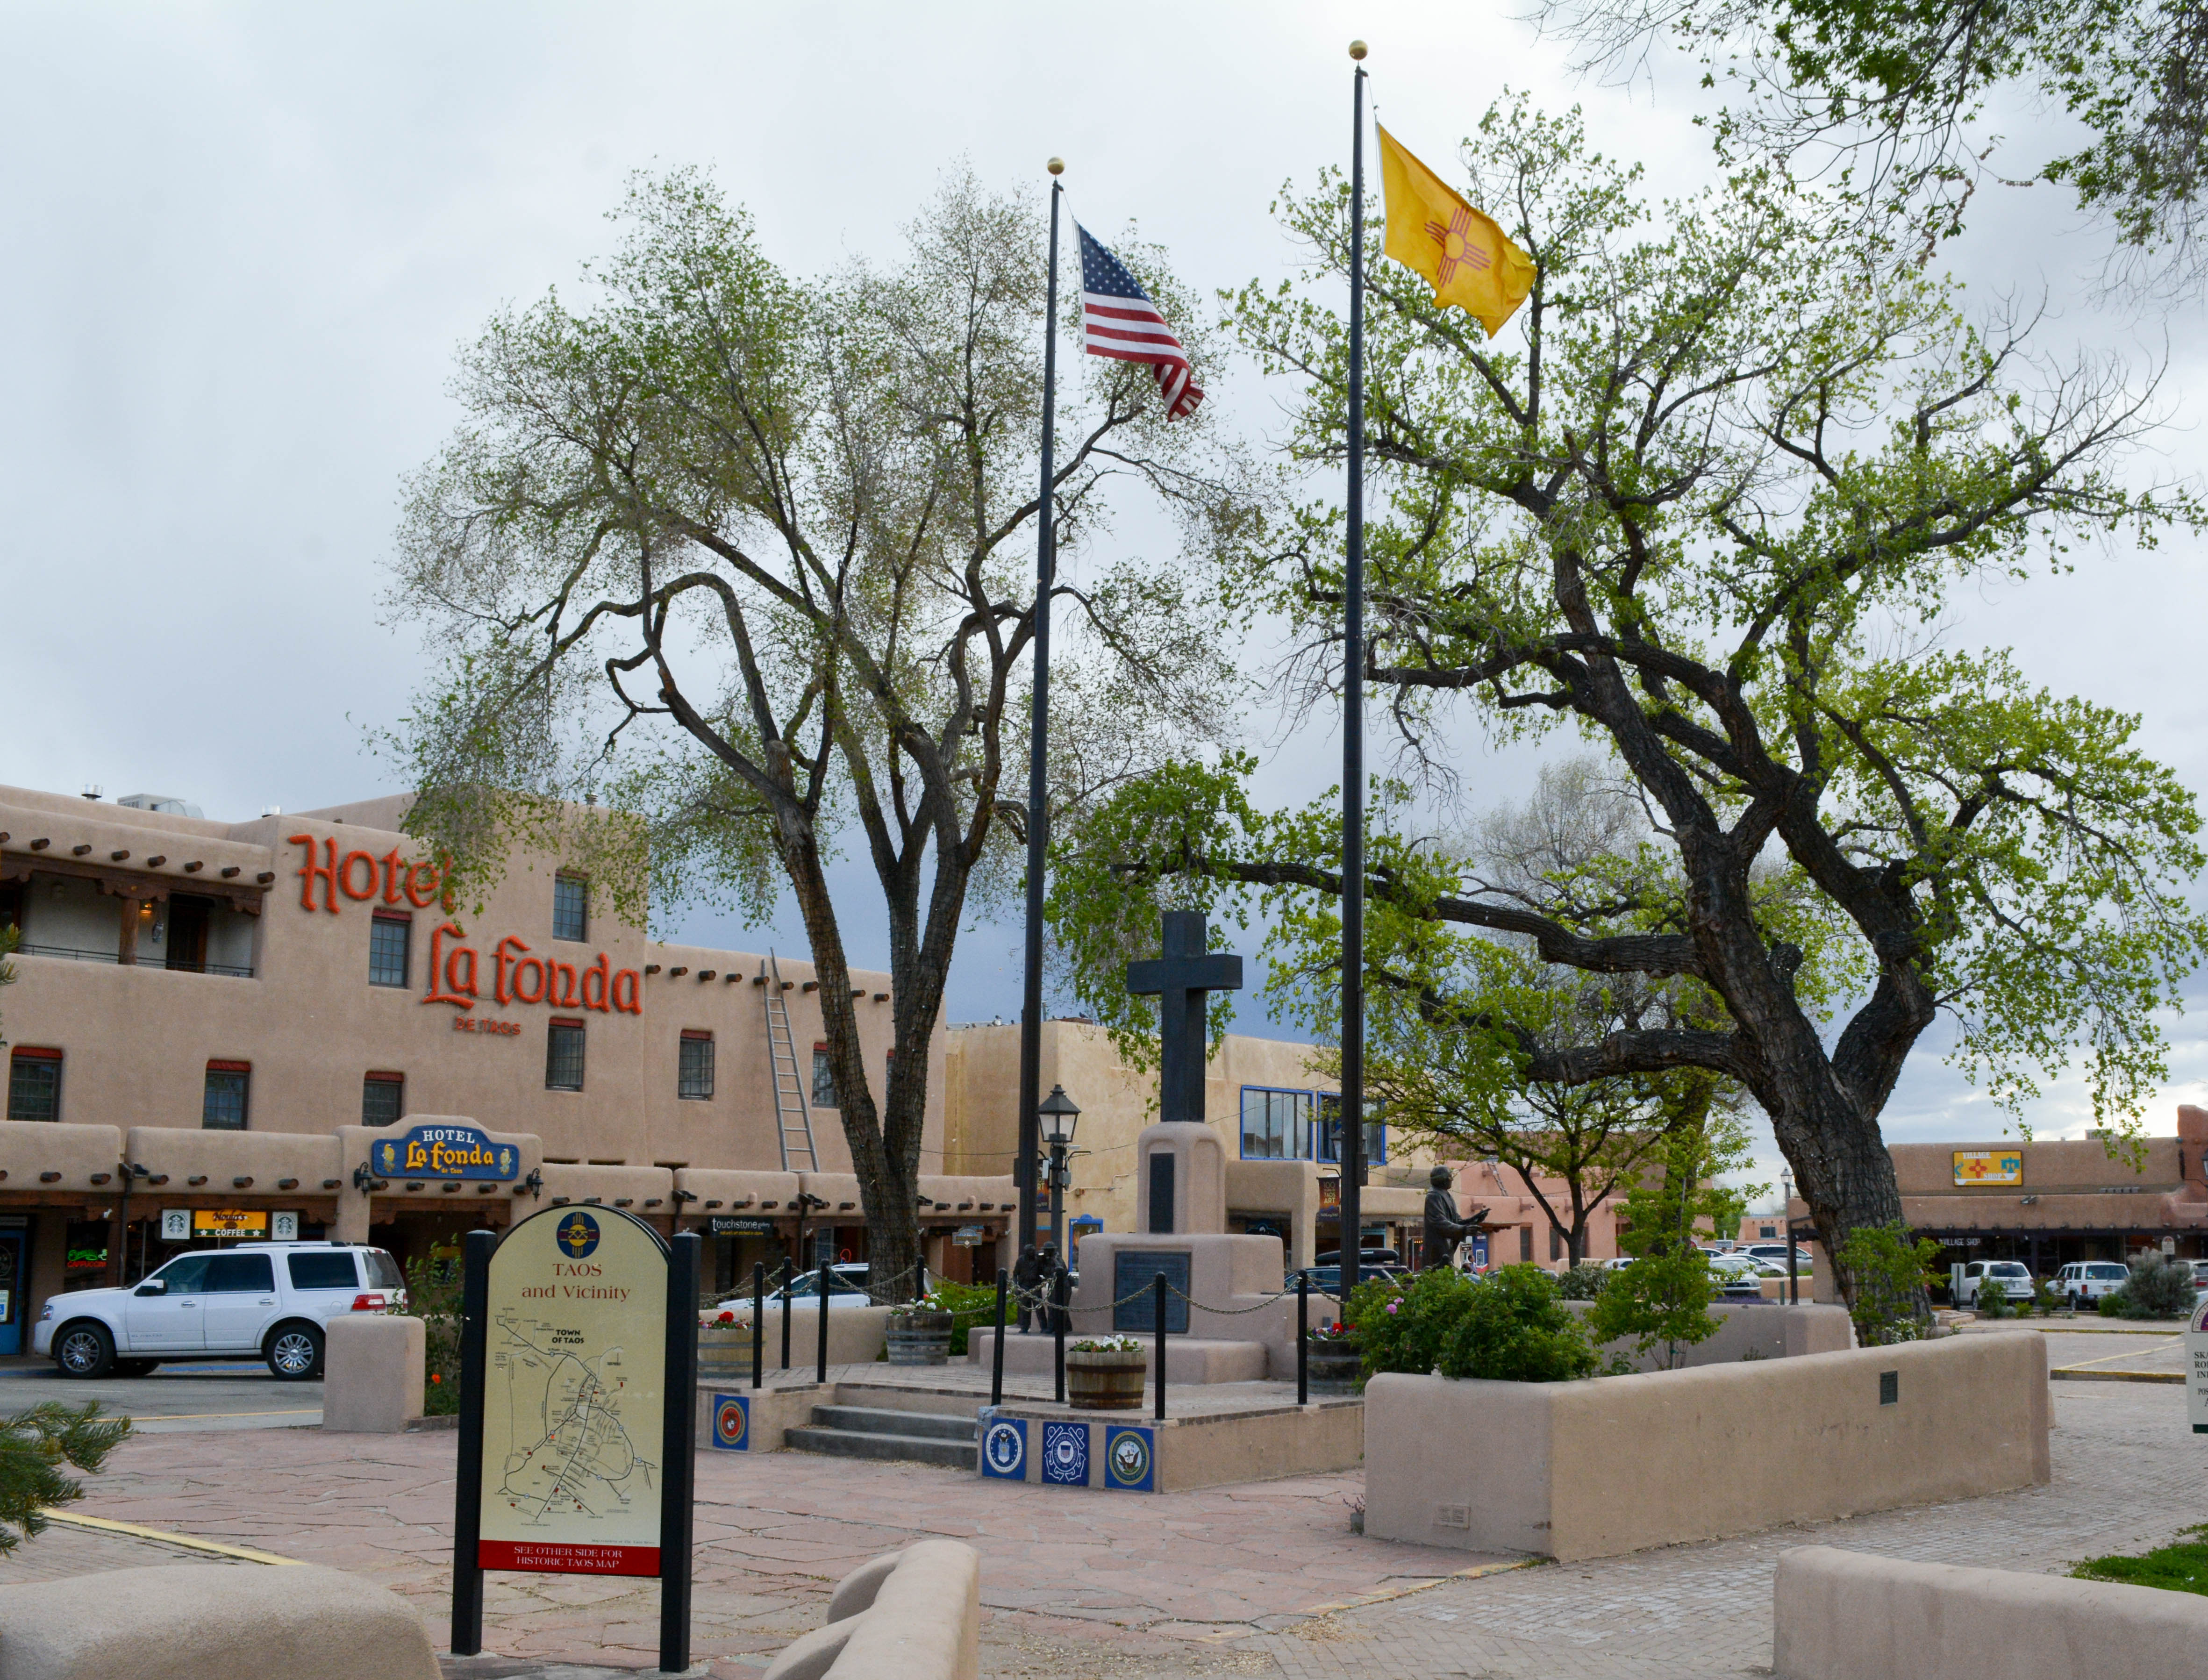
tree, flower, town, city, downtown, plaza, town square, santafe, truchas, northernnewmexico, pueblosantafe, neighbourhood, residential area